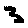
Label: 3